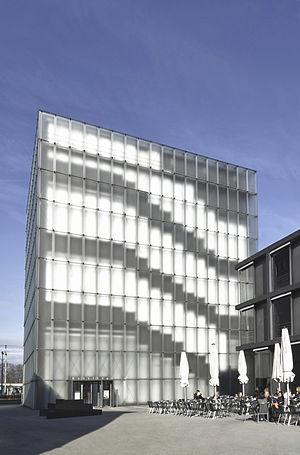
Le musée d'art de Brégence est un musée d'art situé à Brégence, la capitale administrative du Vorarlberg accueille des expositions temporaires d’artistes contemporains de renommée internationale. Le land du Vorarlberg chargea le célèbre architecte suisse, Peter Zumthor, de concevoir ce musée qui fut édifié de 1990 à 1997.